Sébastien Schuller

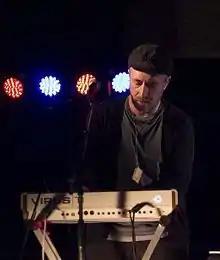
Sébastien Schuller at Usopop festival, 2014

Sébastien Schuller (born 26 August 1970) is a French singer, songwriter and film score composer living in Philadelphia. His film scores include "Toi et Moi", "Notre univers impitoyable", "", "", "High Society", "The Night Eats the World".